Saddle-billed stork

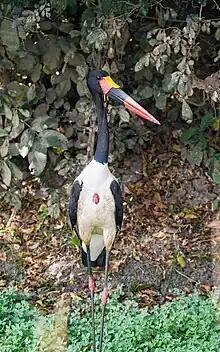
Front view showing red patch on chest, Zambia

It is spectacularly plumaged; both the female and male appear identical when perched but the female shows much more white in the primaries in flight. The head, neck, back, wings, and tail are iridescent black, with the rest of the body and the primary flight feathers being white. Juveniles are browner grey in plumage. The massive bill is red with a black band and a yellow frontal shield (the "saddle"). The legs and feet are black with pink hocks. On the chest is a bare red patch of skin, whose colour darkens during breeding season.